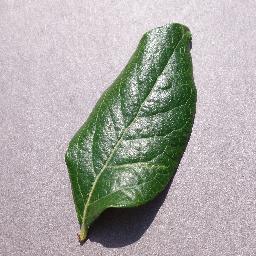
Label: Blueberry___healthy